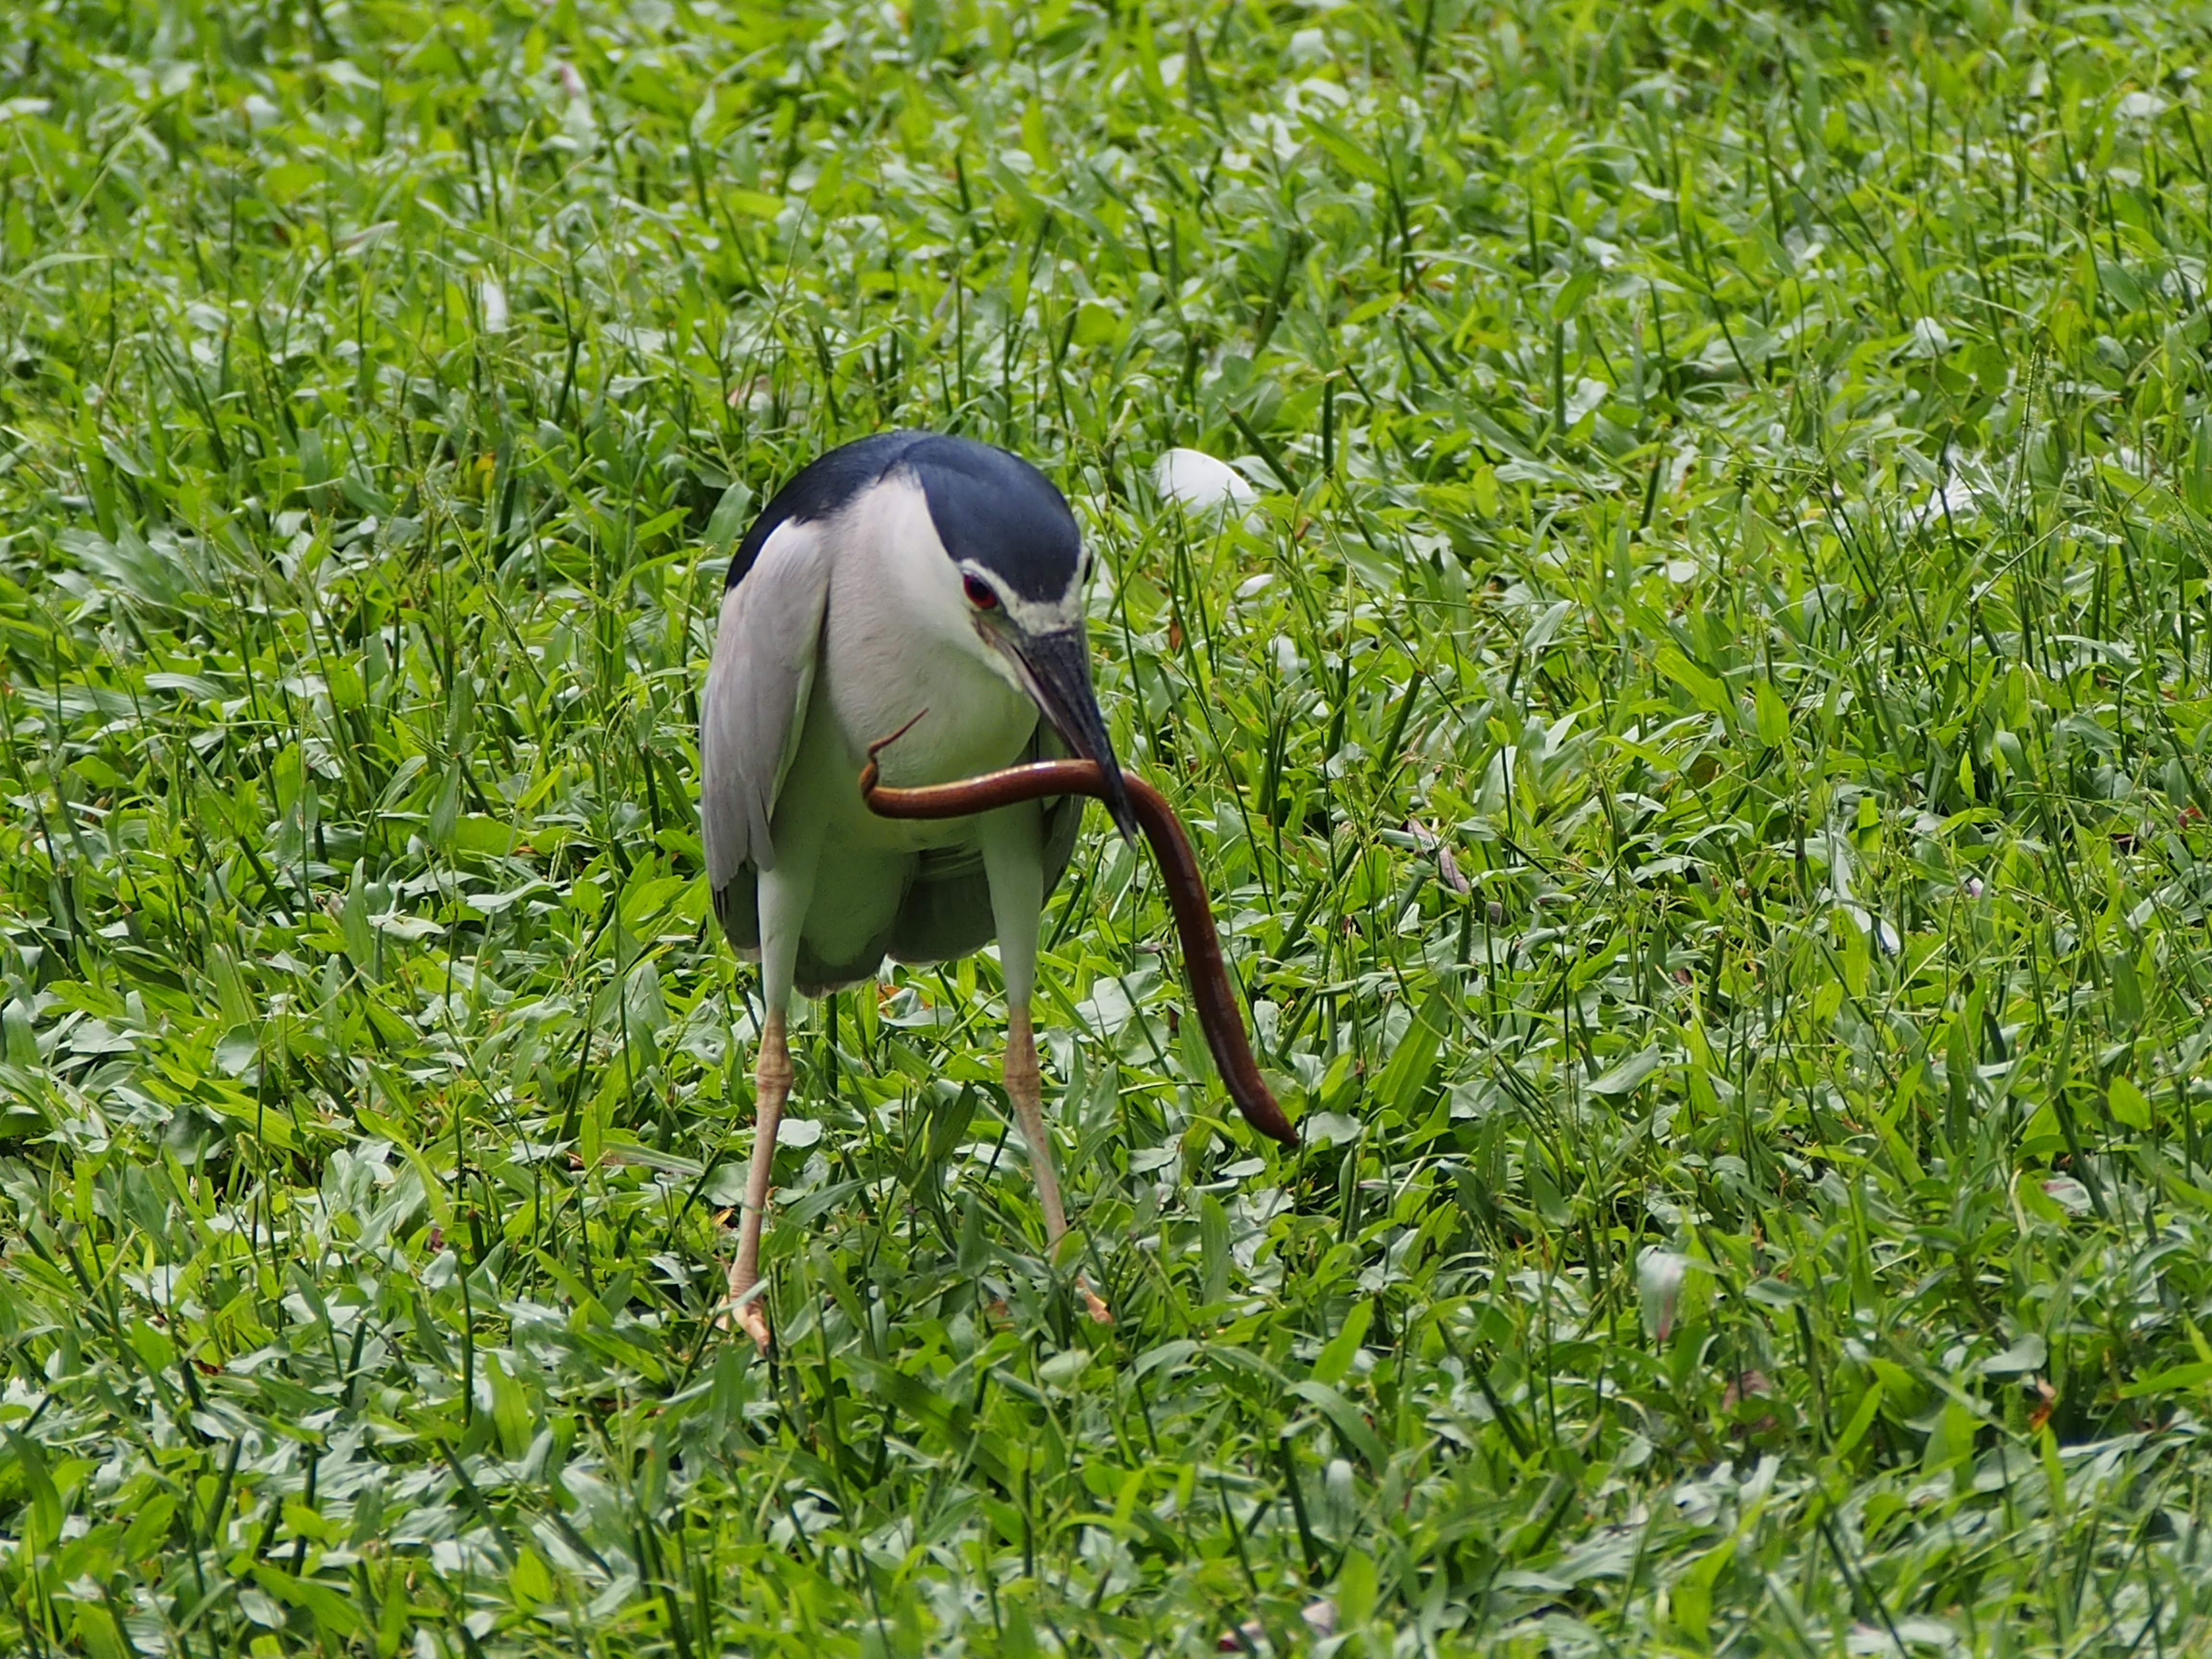
grass, bird, lawn, meadow, flower, wildlife, food, green, fauna, wetland, vertebrate, habitat, natural environment, perching bird, swamp eel